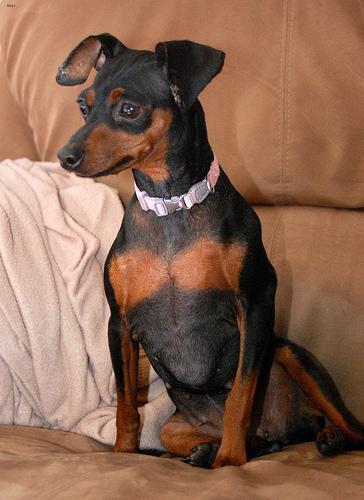
miniature pinscher